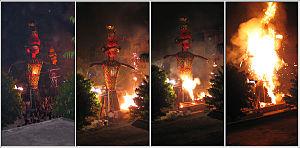
Vijayadashami aussi appelée Dashahara, Dussehra, Dashain, Navratri ou Durgotsav, est une fête hindoue, très populaire dans le nord de l'Inde, au Népal et au Bangladesh.